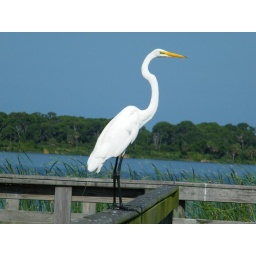
great egret with Boyd Hill's pine forest in the background